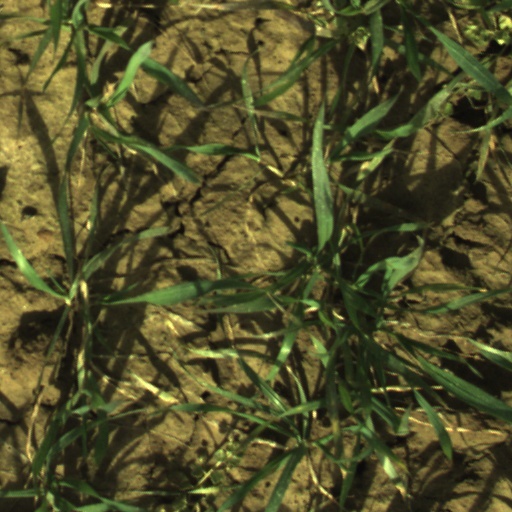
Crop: wheat